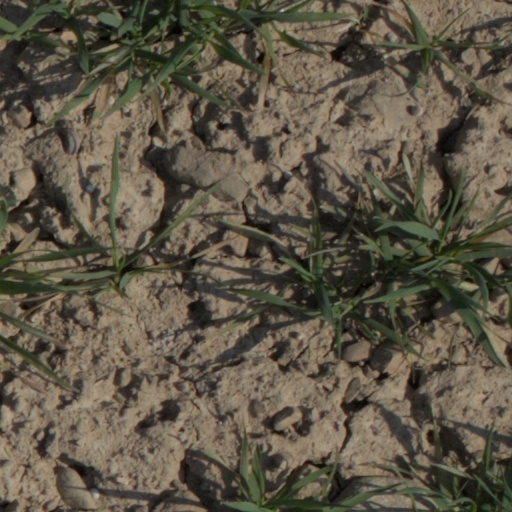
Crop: wheat